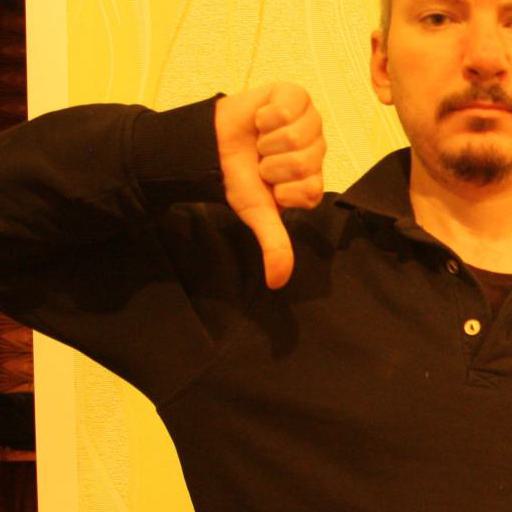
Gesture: dislike